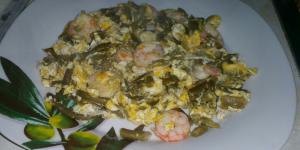
revuelto de ajetes tiernos